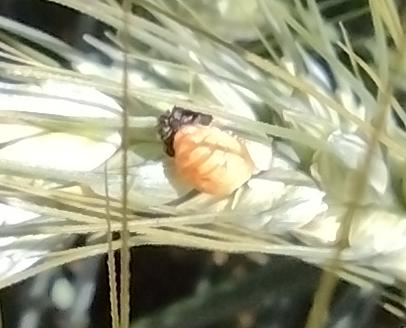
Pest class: predators